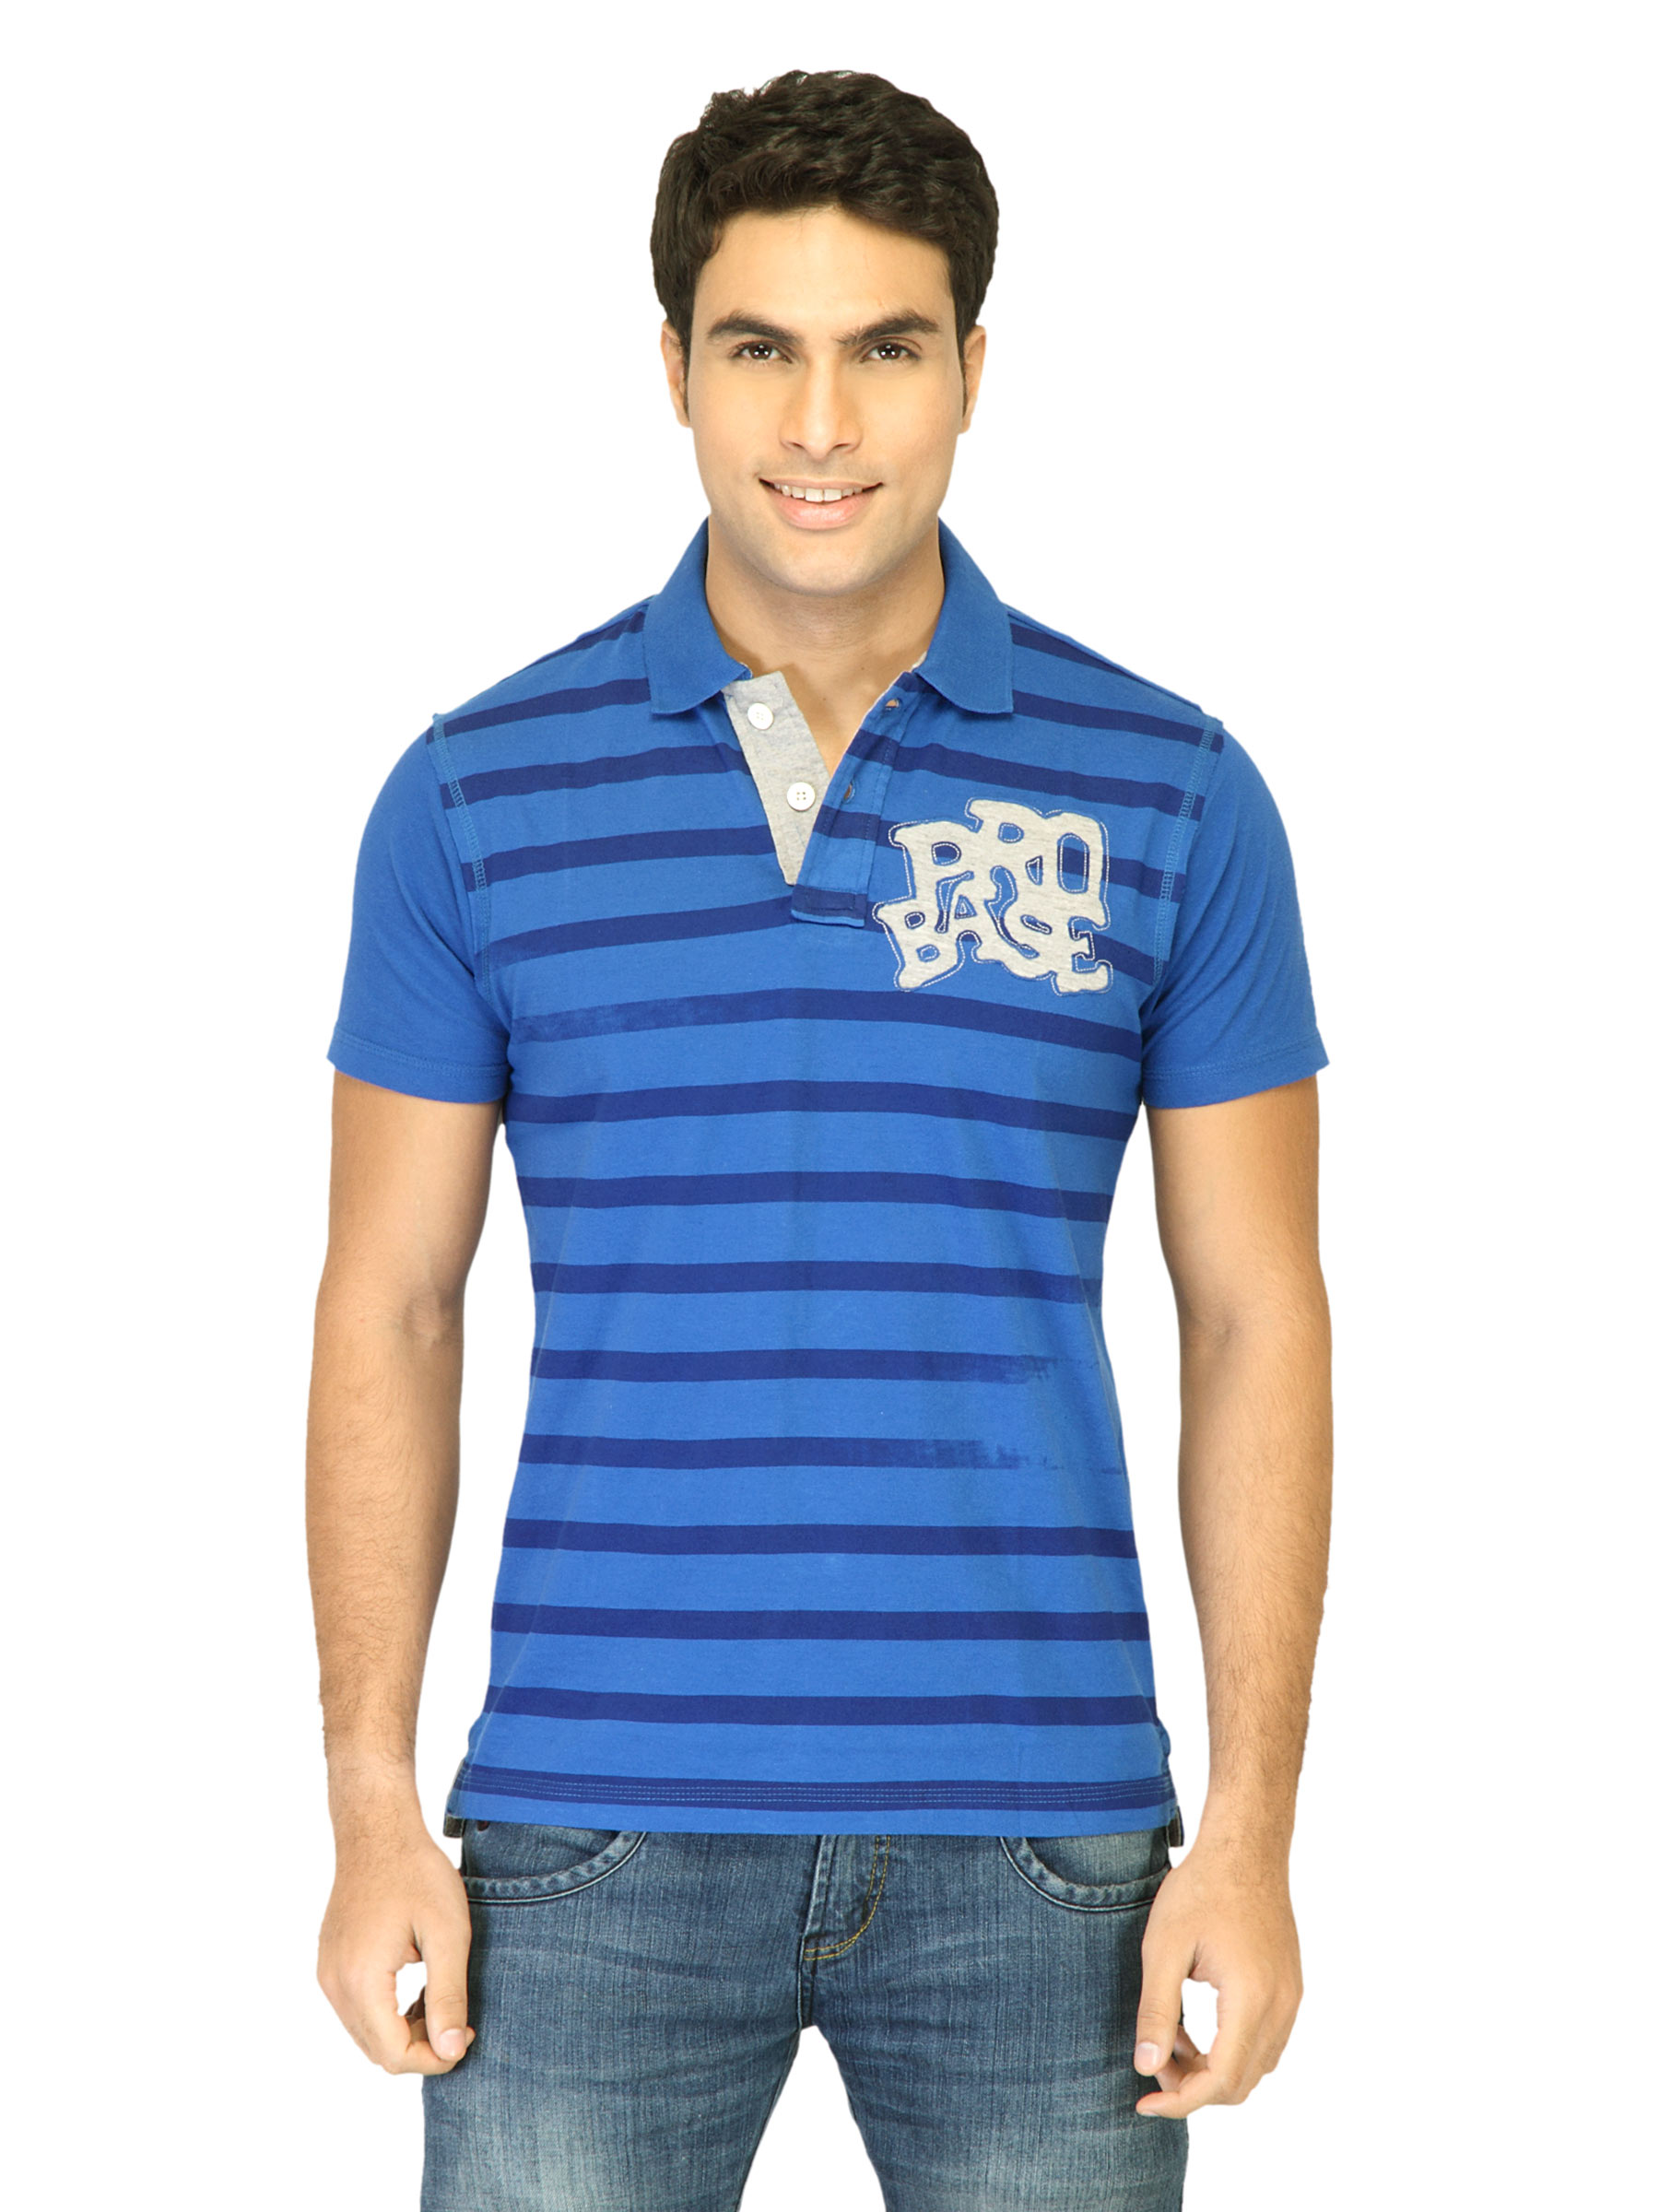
Probase Men Stripes Blue Polo T-Shirts
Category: Apparel / Topwear / Tshirts
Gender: Men
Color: Blue
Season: Fall 2011
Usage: Casual